Romanesque architecture in Spain

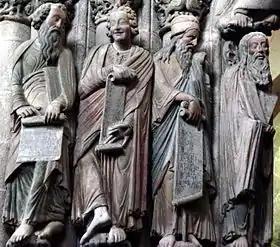
Sculptures in the Portico of Glory of the Santiago de Compostela Cathedral, work of Master Mateo.

All Romanesque architectural work was made up of the director (master builder), a foreman in charge of a large group forming workshops of stonecutters, masons, sculptors, glassmakers, carpenters, painters and many other trades or specialties, who moved from one place to another. These crews formed workshops from which local masters often emerged, who were able to raise rural churches. In this set we must not forget the most important figure, the patron or developer, without whom the work would not be completed.